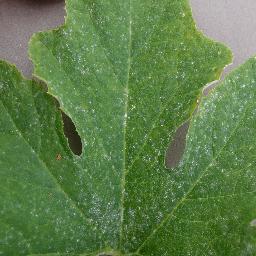
Label: Squash___Powdery_mildew